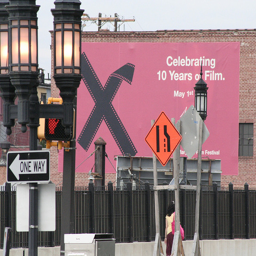
a person walking on a city street with signs and poles
there is a very large pink poster on the side of a building
A left lane ending sign near a one way sign and street lamps.
A street sign is in front of a large movie festival poster.
Billboard celebrating ten years of film on a building.